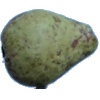
Label: pear_stone